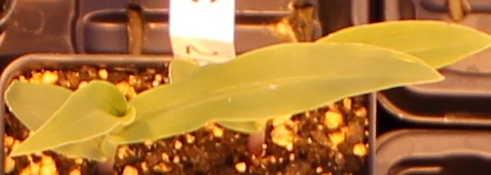
Label: Corn